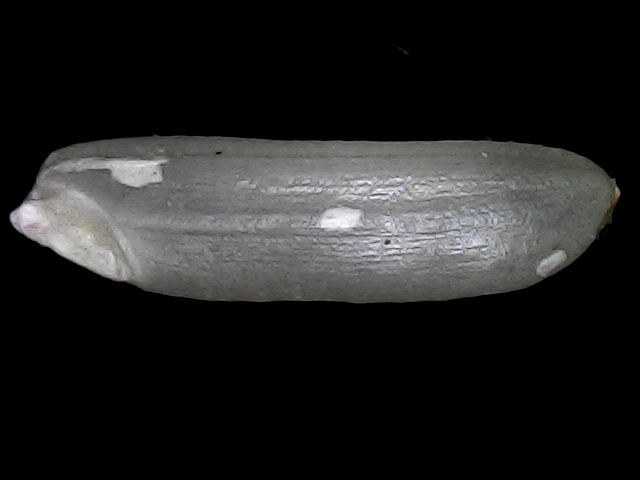
Rice variety: BRRI102